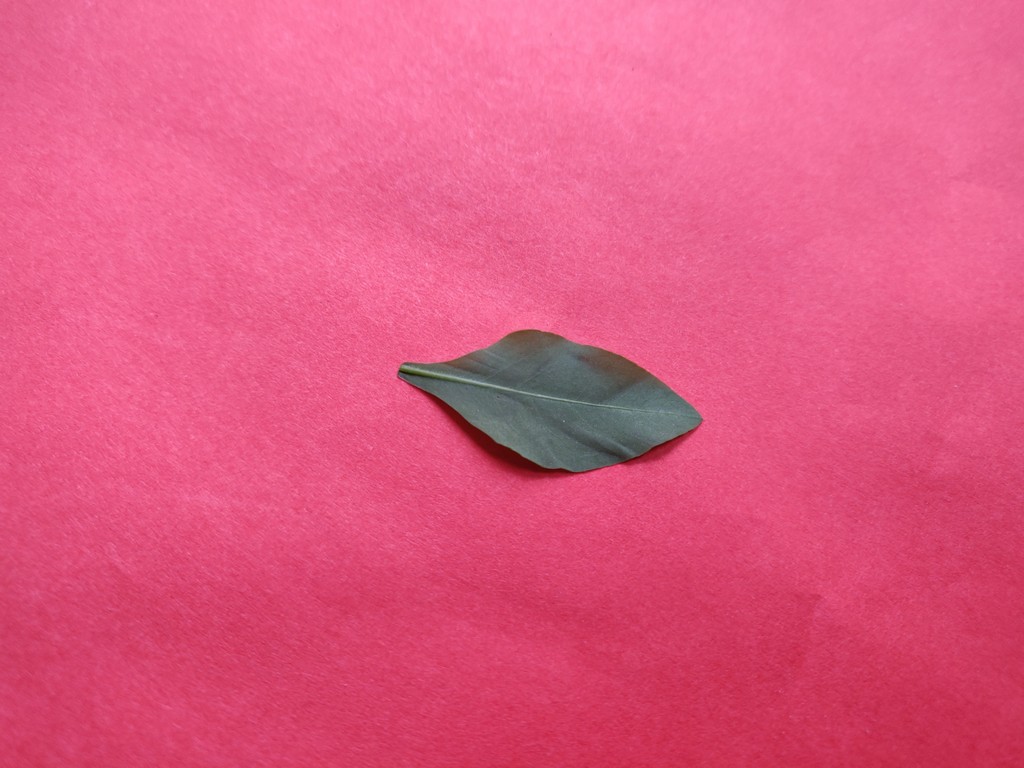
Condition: Healthy
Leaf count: single
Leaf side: back